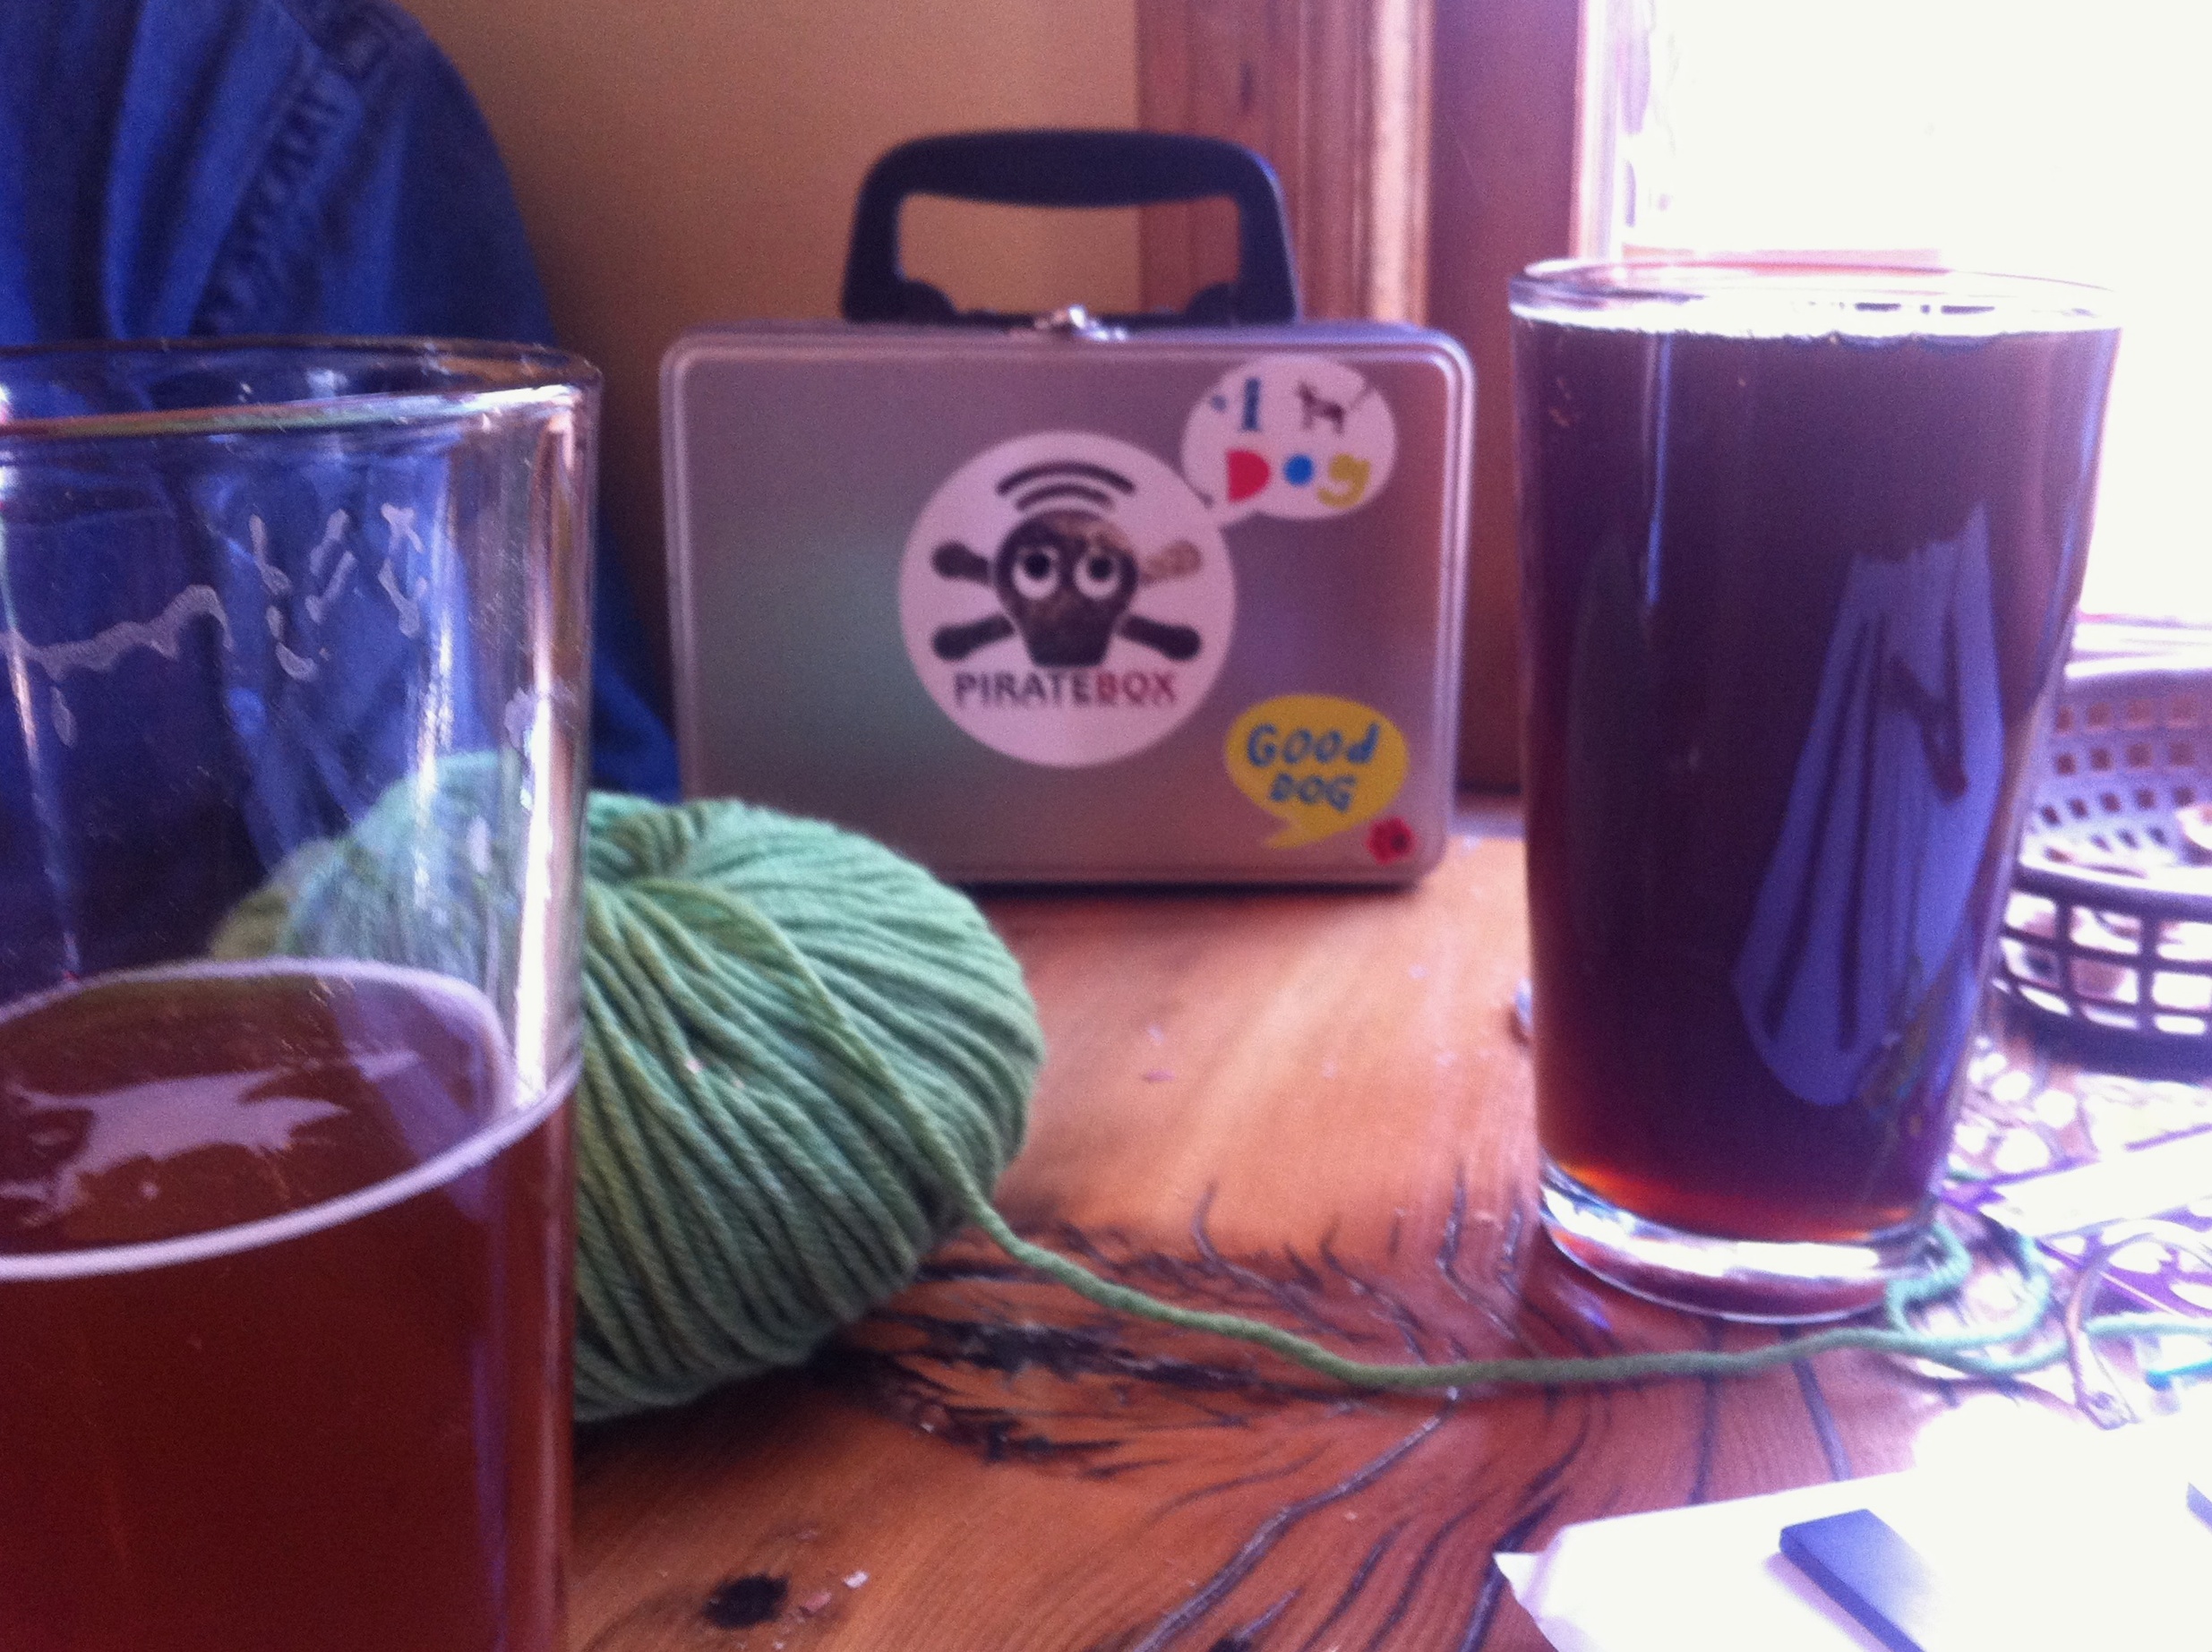
glass, color, drink, blue, lighting, beer, liqueur, shape, storybox, piratebox, odyssey